List of meat-based sauces

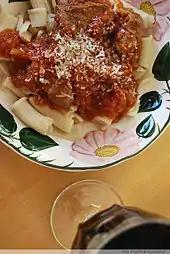
Neapolitan ragù atop pasta

This is a list of meat-based sauces, consisting of sauces prepared using various types of meats as a primary ingredient. Meat-based sauces are commonly served with or over rice, pasta, or other starches. Thick meat-based sauces are sometimes used as sandwich fillings.